Mizuho Financial Group

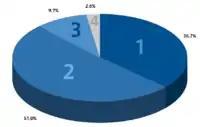
Mizuho annual income by division in 20051. Mizuho Bank2. Mizuho Corporate Bank3. Mizuho Trust4. Mizuho Securities

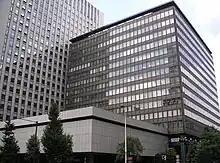
The former head office building of Fuji Bank in Ōtemachi, completed in 1990, served as headquarters of Mizuho Financial Group from the merger until demolition in 2012

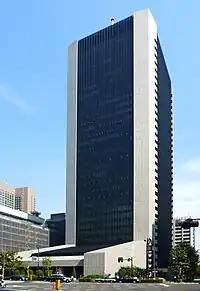
The former head office of Dai-Ichi Kangyo Bank in Hibiya, completed in 1981, served as headquarters of Mizuho Bank from the merger until 2014 and was demolished in 2022

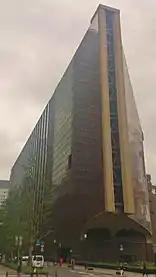
The former head office of Industrial Bank of Japan in Marunouchi, inaugurated 1974, was used by Mizuho until its demolition in 2016

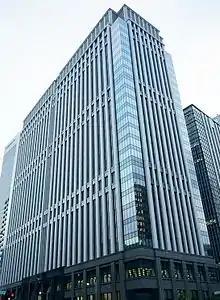
Tekko building in Marunouchi, Tokyo, head office of Asset Management One

Mizuho was established in 2000 as Mizuho Holdings, Inc. by the merger of Dai-Ichi Kangyo Bank, Fuji Bank, and the Industrial Bank of Japan, first announced in 1999. It was the first financial holding company structure created among major Japanese banks.